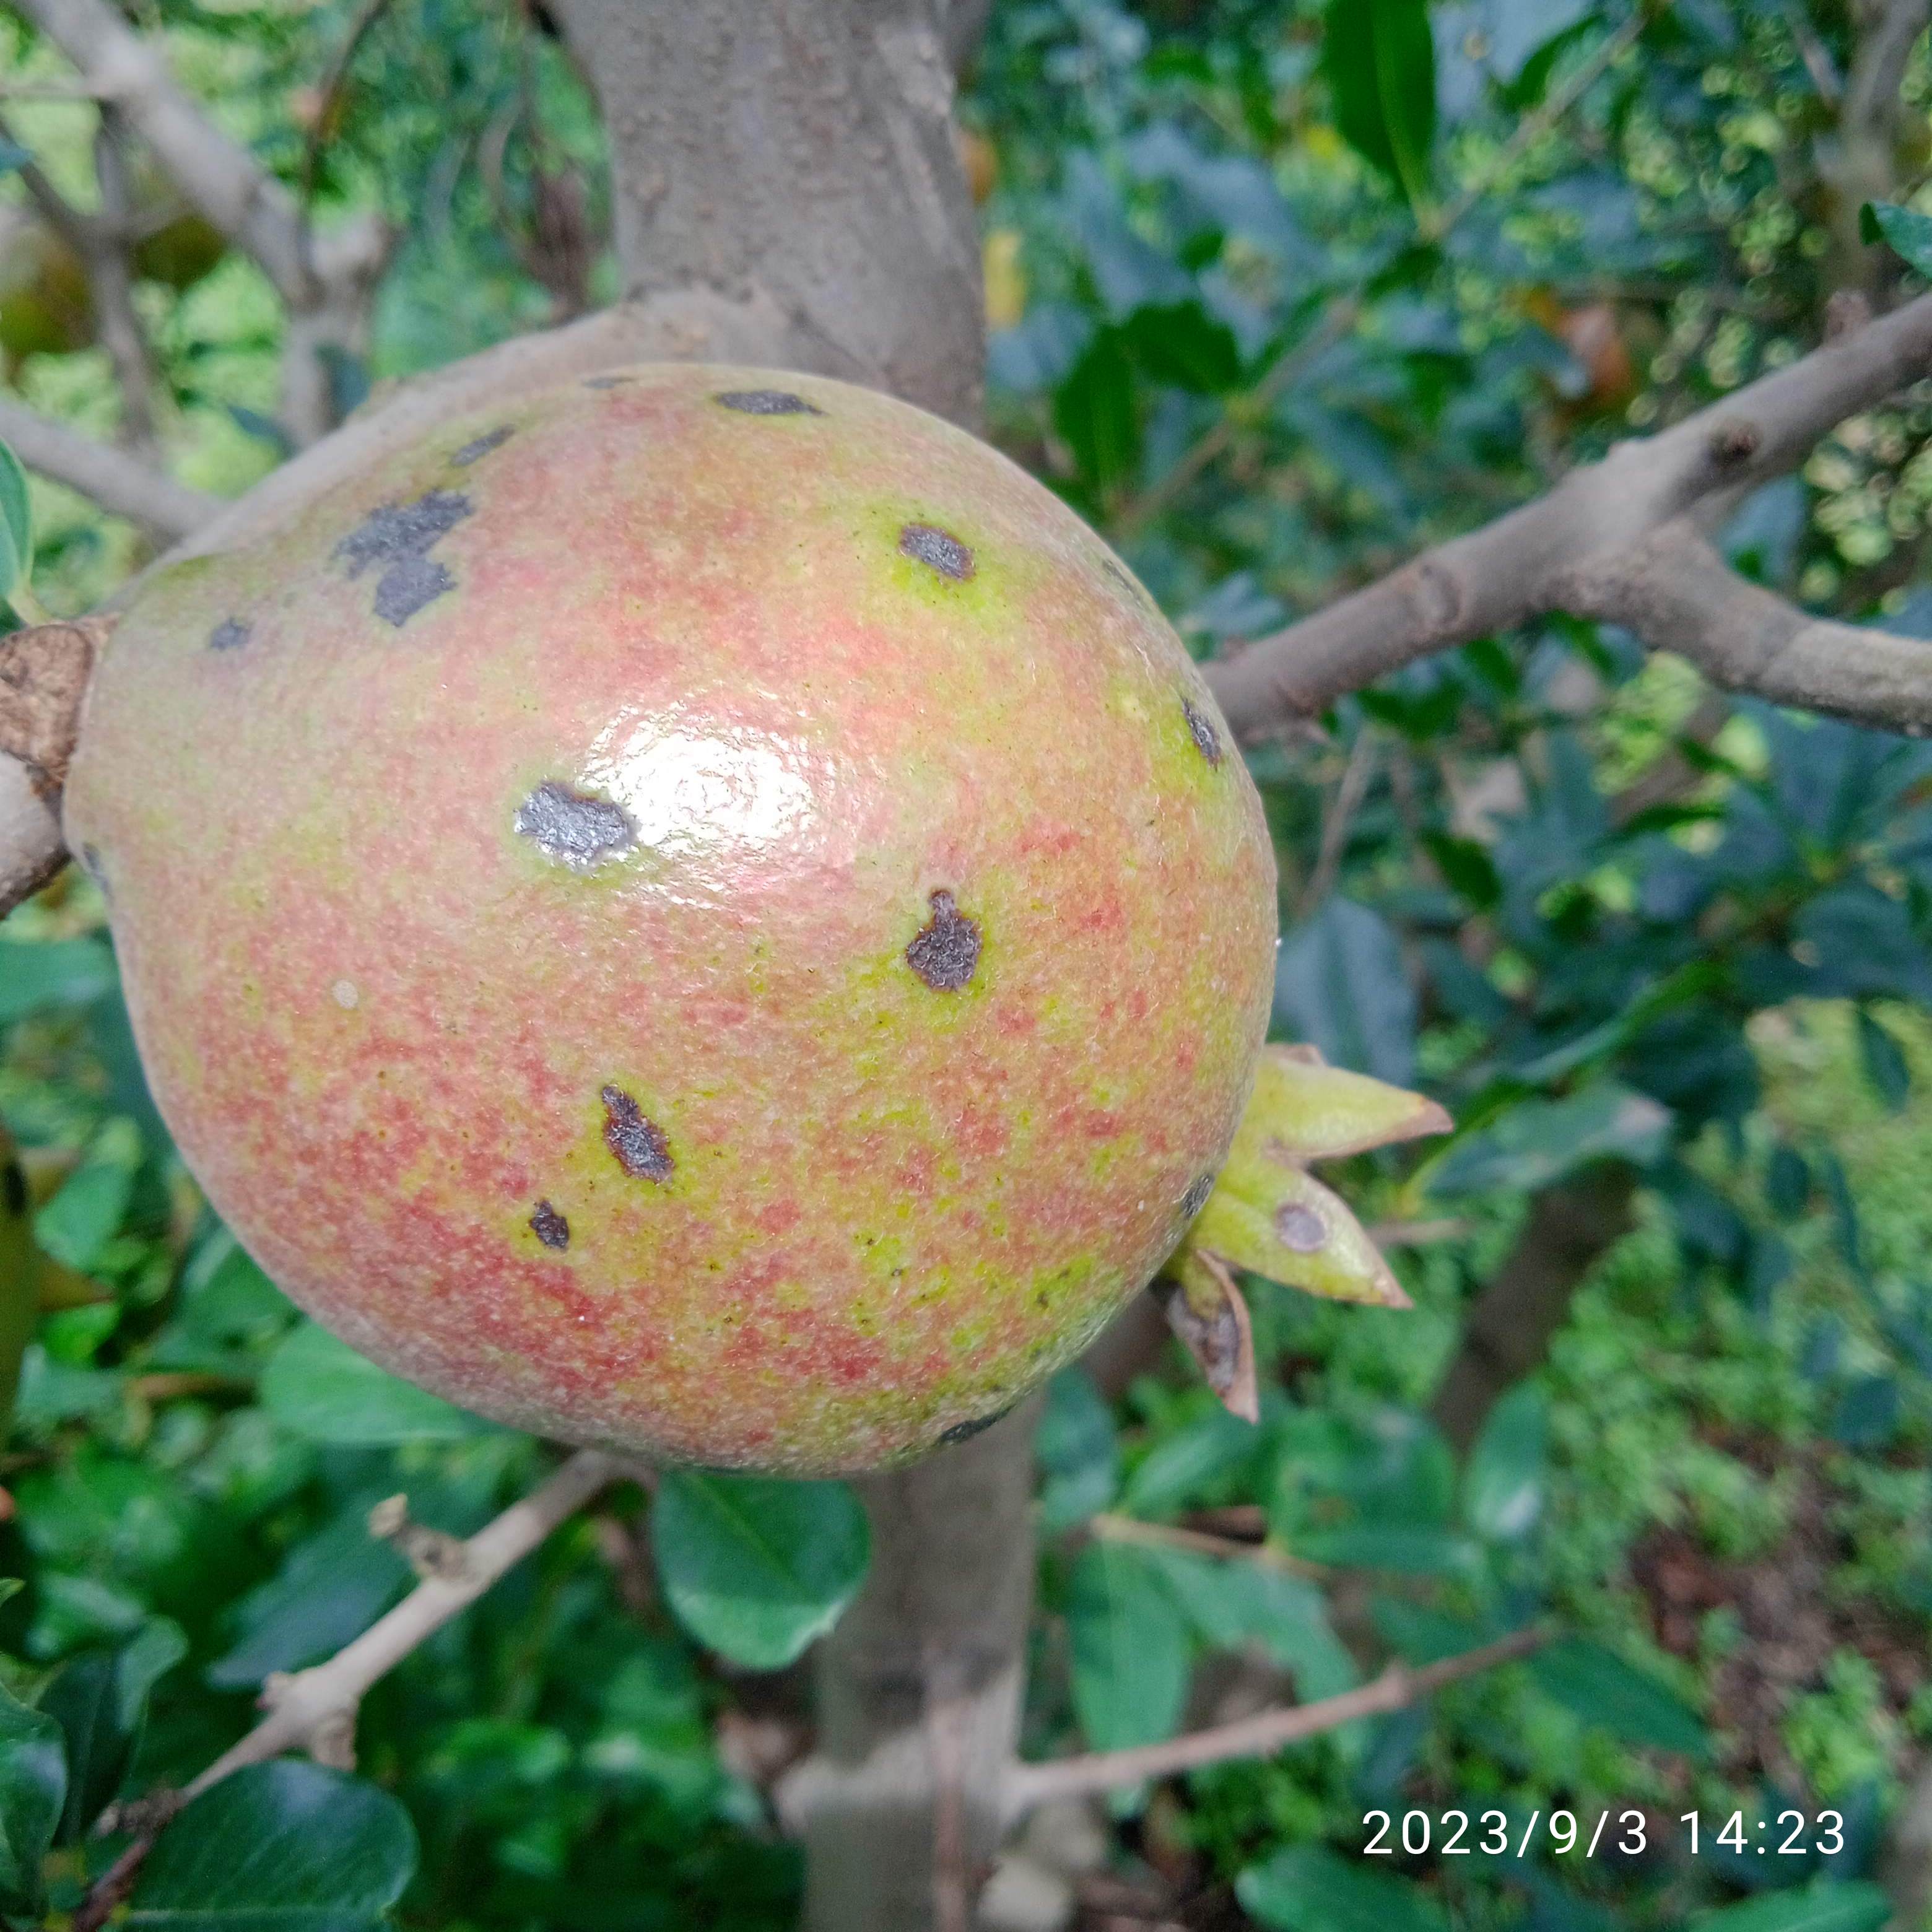
Label: Anthracnose